Adrián Lastra

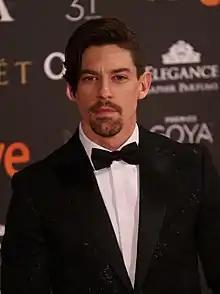
Lastra at the 31st Goya Awards in 2017

Luis Adrián Álvaro Lastra (born 26 February 1984), known professionally as Adrián Lastra, is a Spanish actor, dancer and singer, known for his performance as Pedro in the TV series "Velvet" and "Velvet Colección".